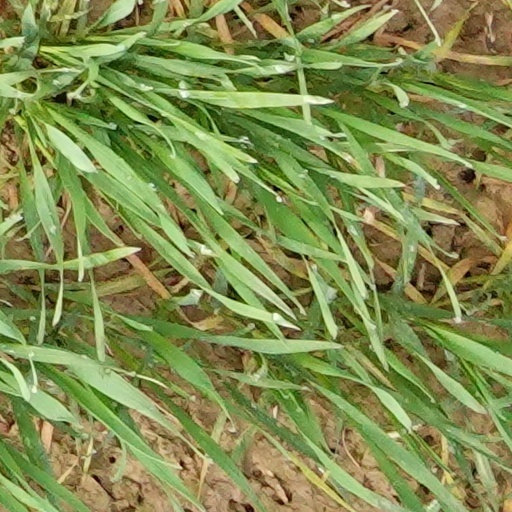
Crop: wheat